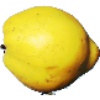
Label: quince